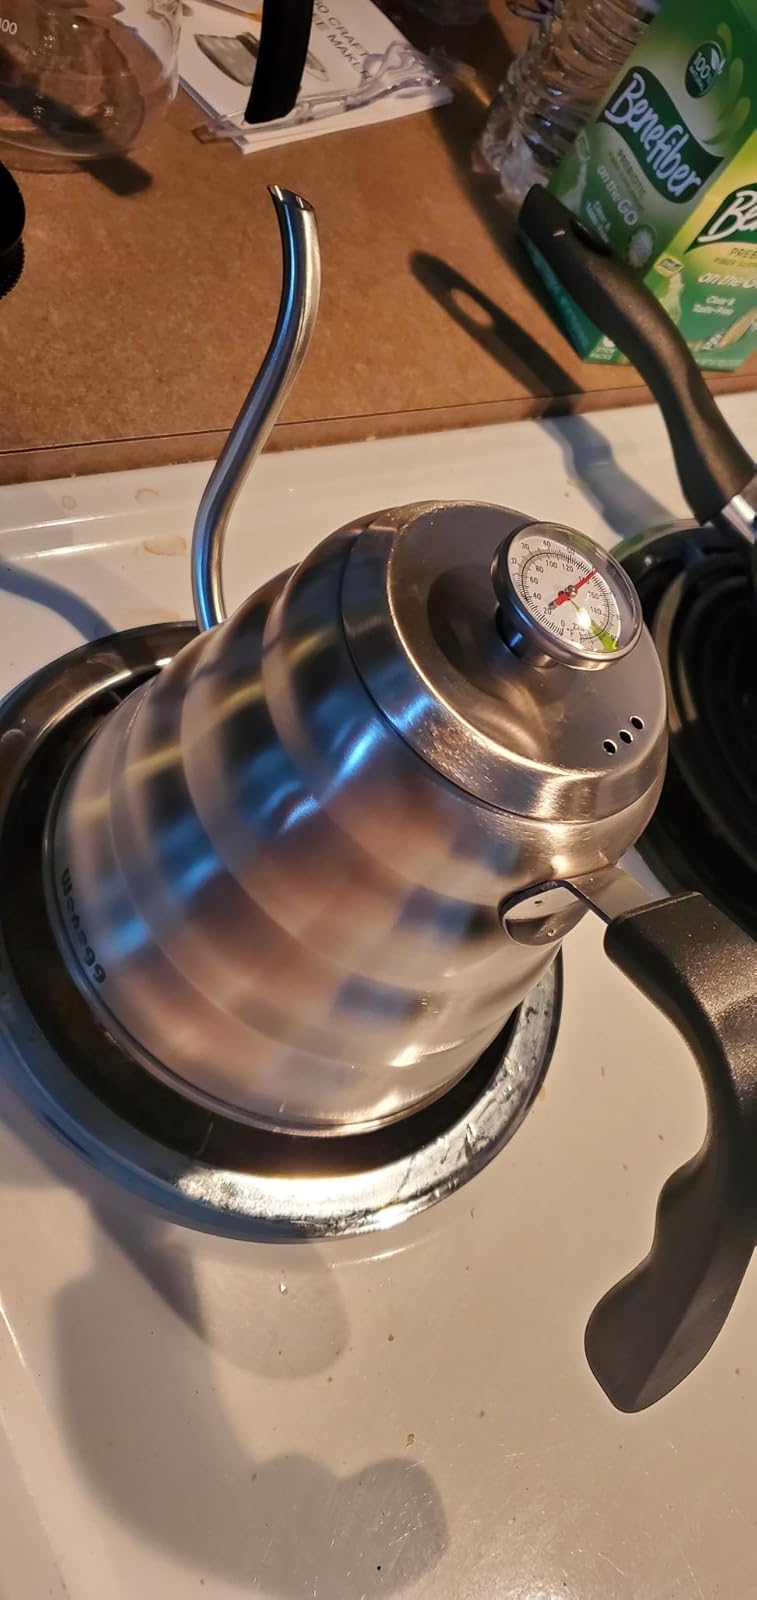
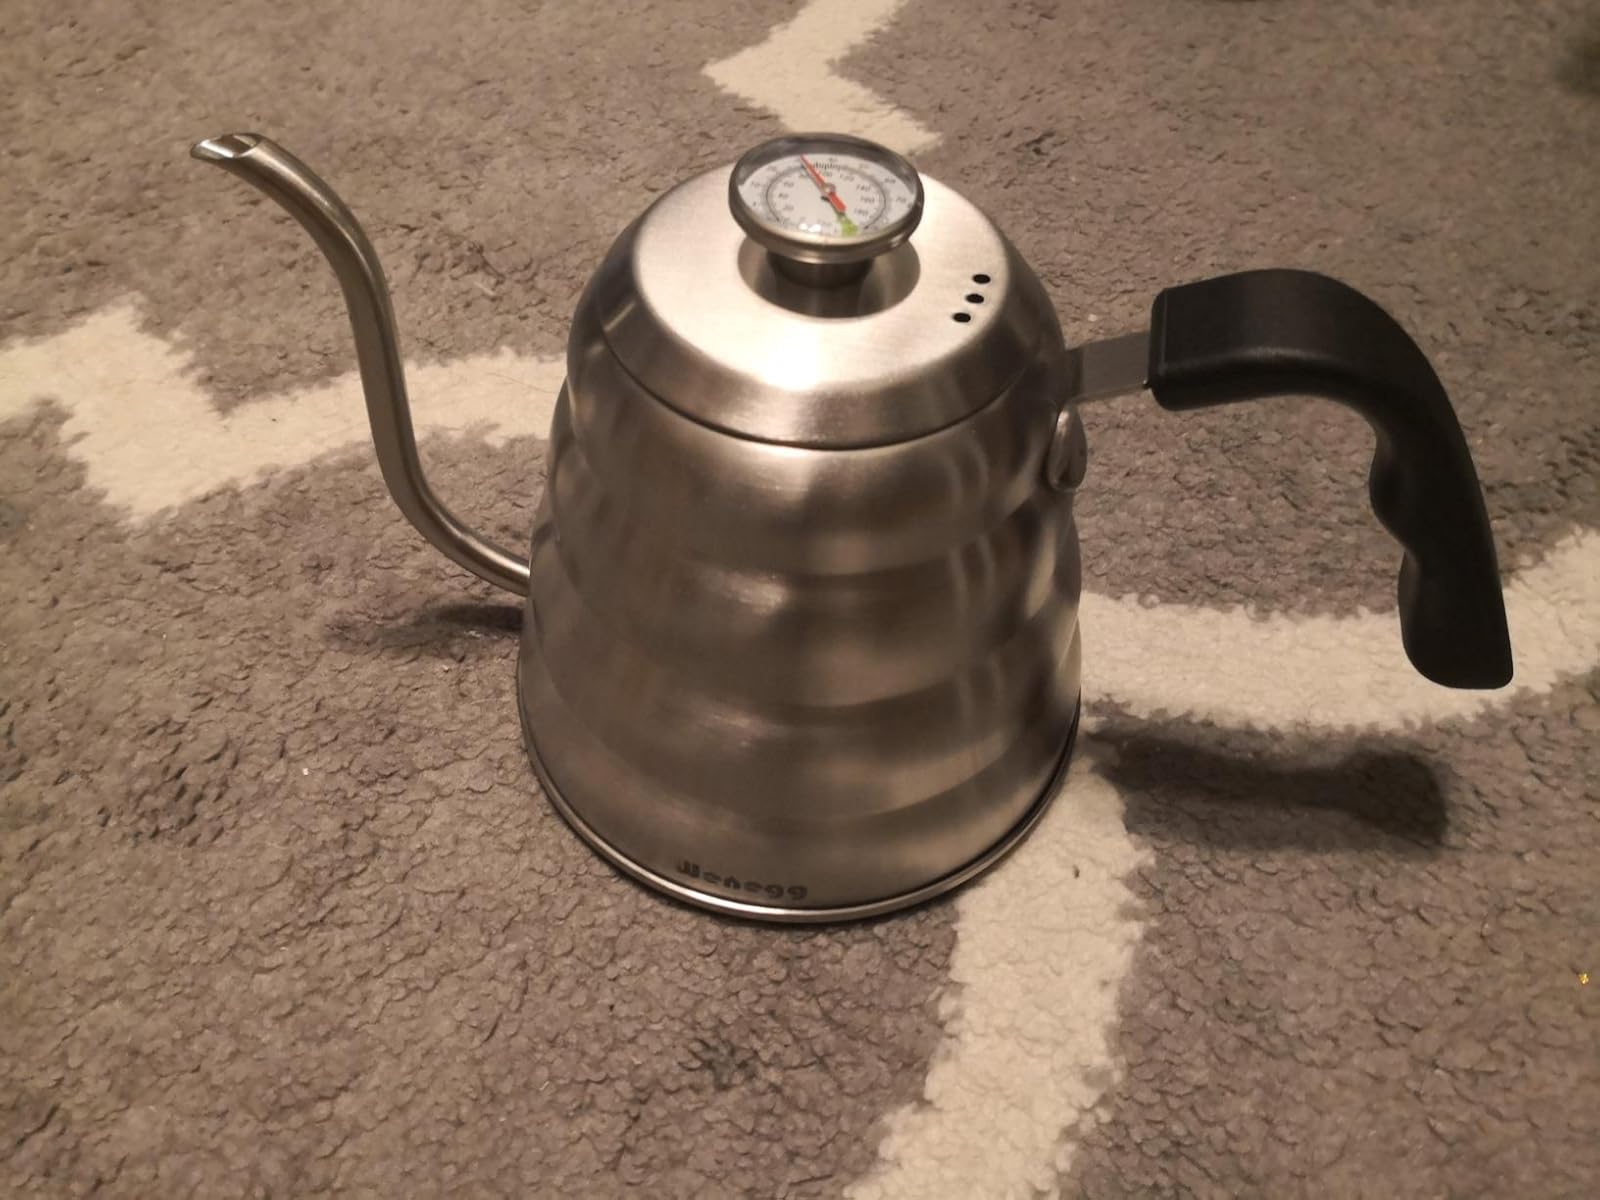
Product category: items_kettle
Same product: yes